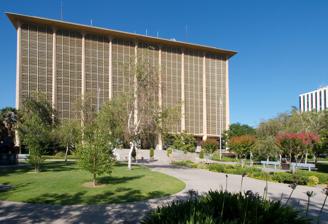
Building: Fresno County Courthouse
Country: United States of America
Year built: 1966
Courthouse in Fresno, California Fresno County Courthouse Alternative names Fresno Main Courthouse General information Type Courthouse Architectural style New Formalism Location 1100 Van Ness Avenue Fresno, California Coordinates 36°44′11″N 119°47′21″W / 36.7364°N 119.7891°W / 36.7364; -119.7891 Completed 1966 Owner County of Fresno Management County of Fresno Height Roof 200 ft (61 m) Technical details Floor count 8 2 below ground Lifts/elevators 5 Design and construction Architect(s) WALTER WAGNER & PARTNERS, who were Paul Harris, Project Architect, James Blayney, Paul Schoenwald, Will Thomas,  and Harry Bode References The Fresno County Courthouse is an 8- story , 200-foot-tall (61 m) high-rise building at 1100 Van Ness Avenue in downtown Fresno, California that serves as the main location for the Fresno County Superior Court . Construction was completed on the building in 1966 on the site of, and replacing, the previous neo-classical style courthouse that was built in 1875. Architectural historian David Gebhardt said of the loss of the old courthouse to the current one, "insipid." The courthouse is connected to the Fresno County Jail underground through a system of tunnels providing easy and safe transportation of inmates. A $113 million seismic retrofit was scheduled to be completed in 2015. The V-LINE bus stops here, providing connections to Visalia six times daily Gallery An early drawing of the old 1885 Fresno County Courthouse The Old Fresno Courthouse from 1956 References